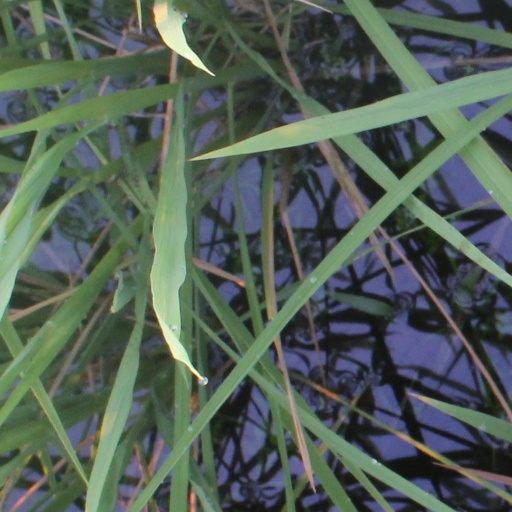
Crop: rice